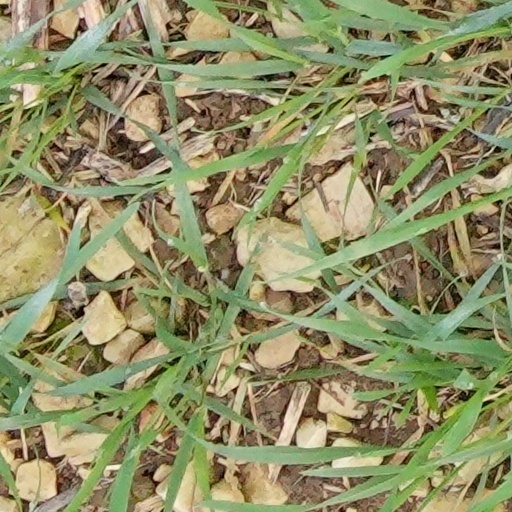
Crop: wheat